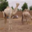
Label: camel